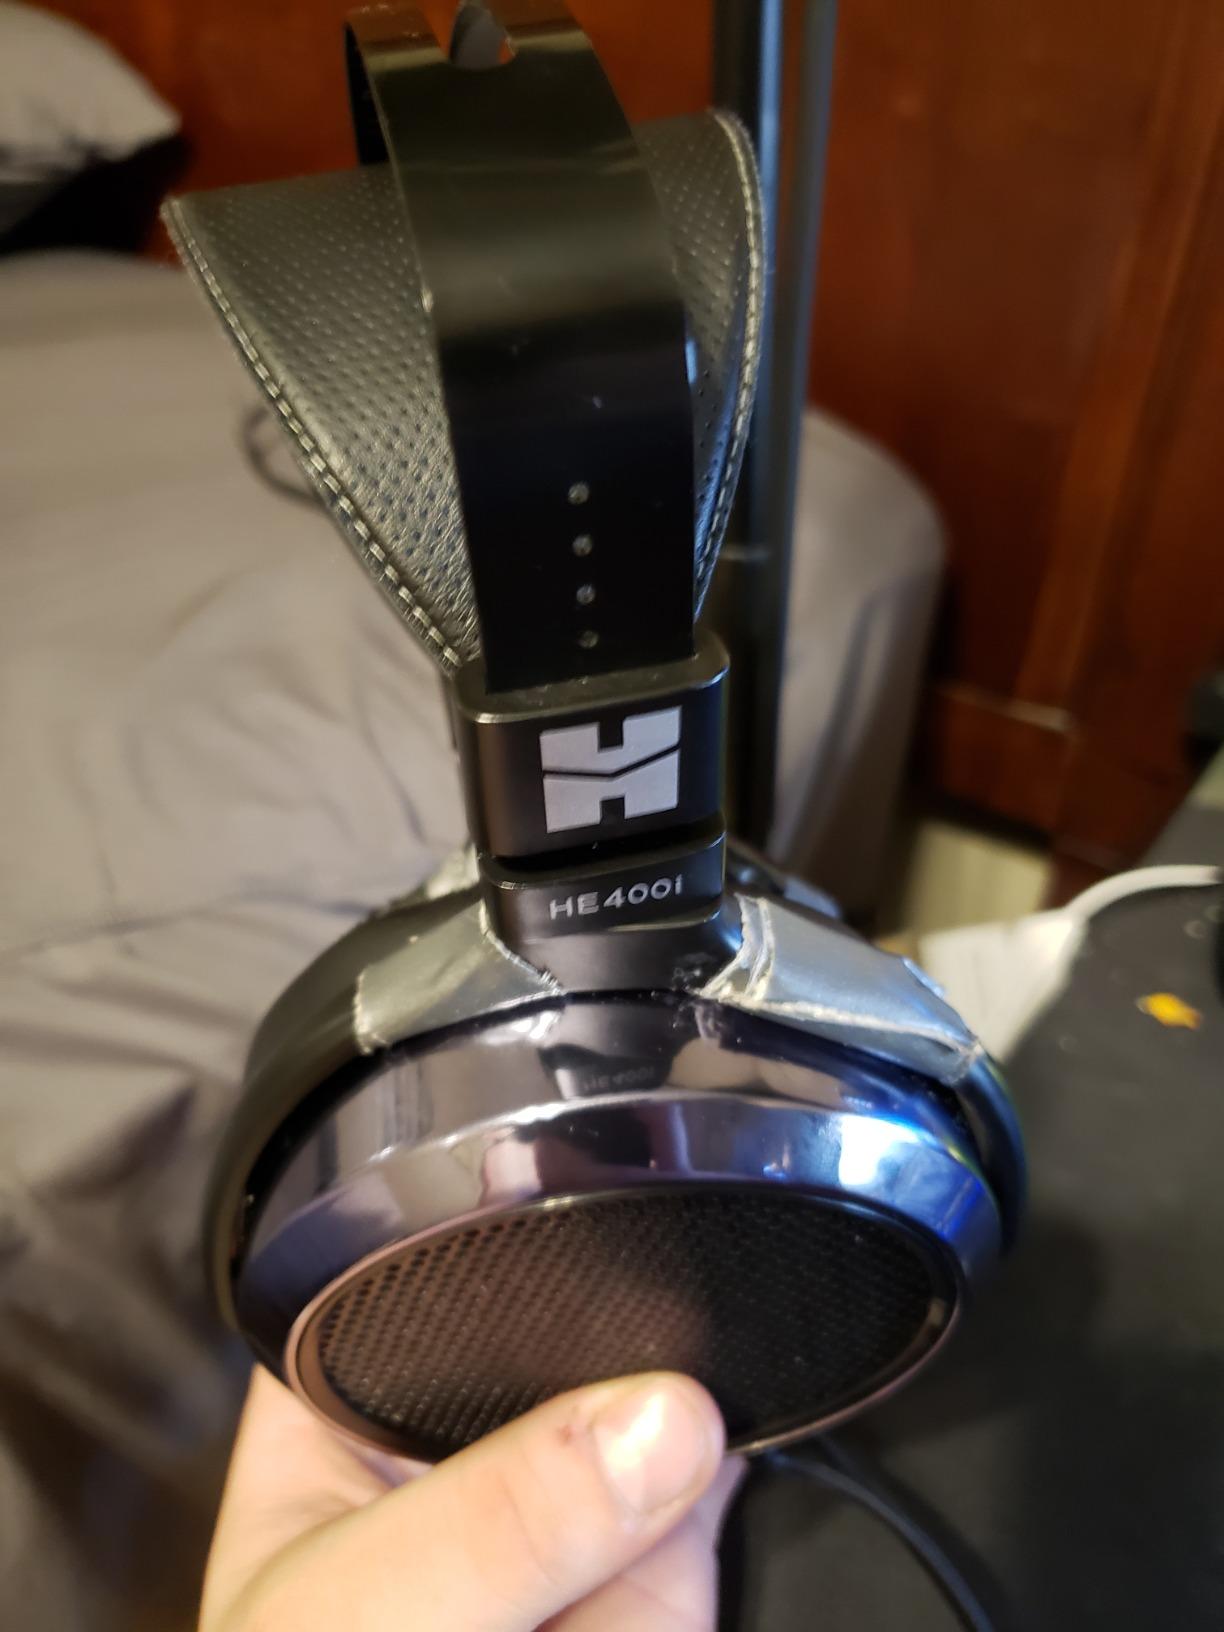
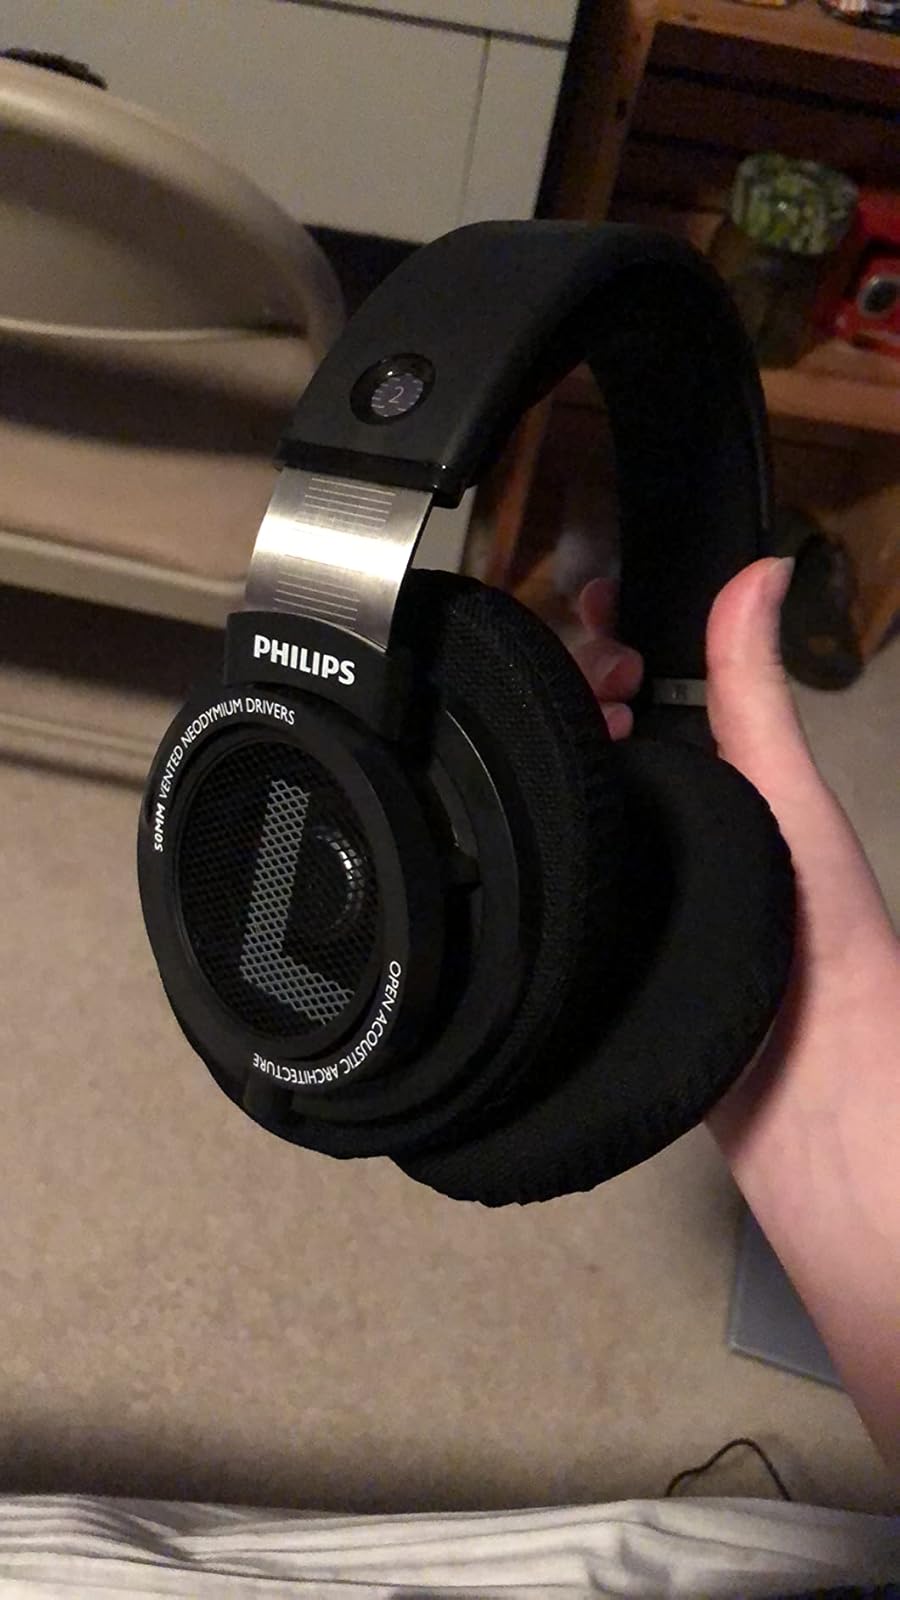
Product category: headphones
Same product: no